Breaking Out (film)

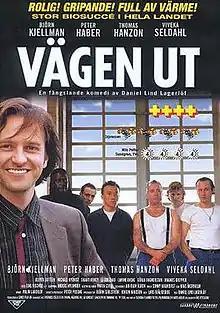
Swedish cover.

Breaking Out (Swedish title: "Vägen ut") is a 1999 Swedish comedy-drama film directed by Daniel Lind Lagerlöf.